CeCe McDonald

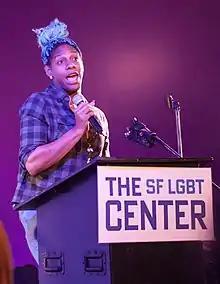
CeCe McDonald at the SF LGBT Center.

CeCe McDonald (born May 26, 1989) is an American transgender woman, convicted killer and, after release from prison, LGBTQ activist. Originally charged with murder for the stabbing and killing of unarmed 47 year old Dean Schmitz in June 2012, McDonald accepted a plea bargain and pleaded guilty to a reduced charge of second-degree manslaughter with a sentence of 41 months. McDonald was then housed as a man at the St Cloud prison despite identifying as female.